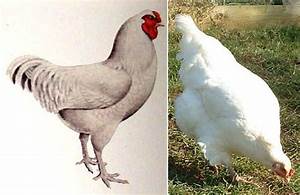
Label: gallina